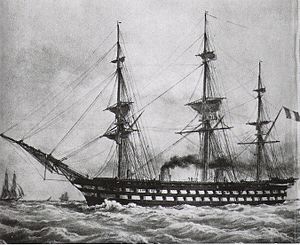
Henri Dupuy de Lôme / Det første dampdrevne linjeskib
Dupuy de Lome lavede planerne til Napoléon, der var det første dampdrevne linjeskib.
Stanislas Charles Henri Dupuy de Lôme var en fransk skibskonstruktør. Han var søn af en søofficer og blev født i Ploemeur, nær ved Lorient i Bretagne. Han fik sin ingeniøruddannelse på École Polytechnique og skibsingeniør-akademiet École des ingénieurs-constructeurs des vaisseaux royaux i Paris. I årene mellem 1840 og 1870 var han en særdeles aktiv konstuktør.